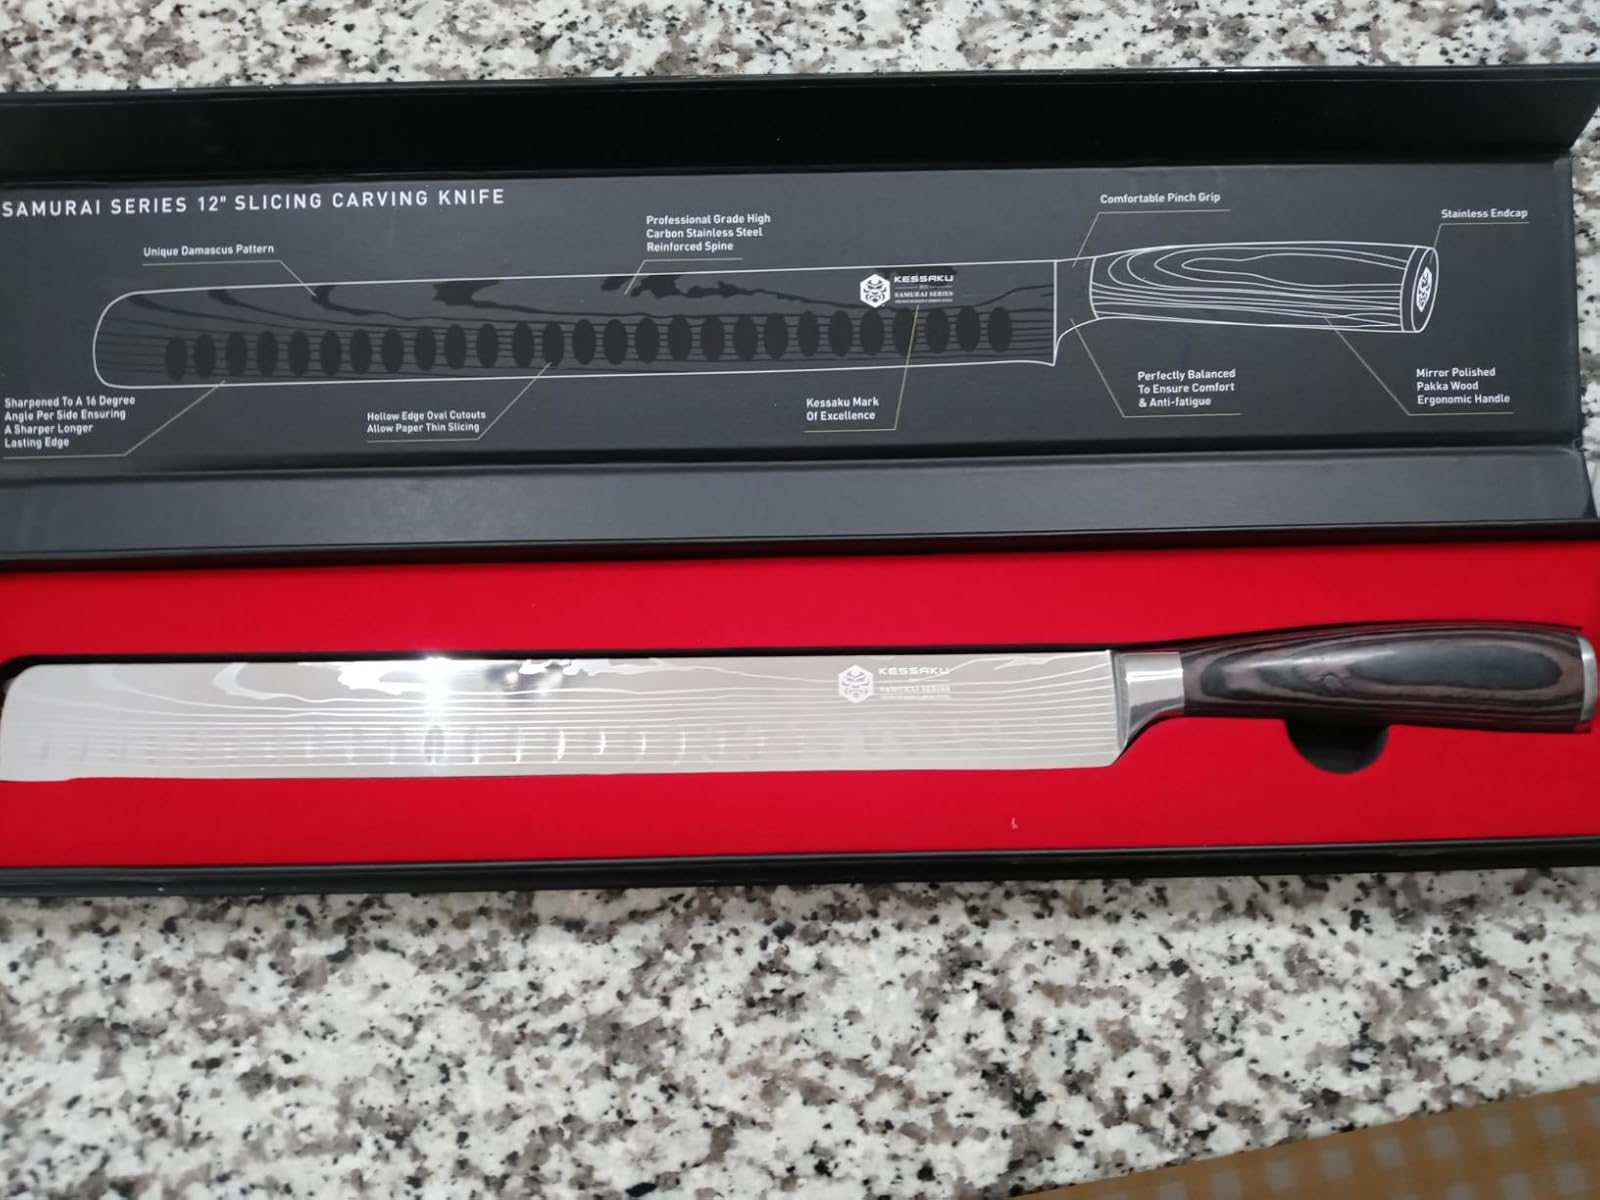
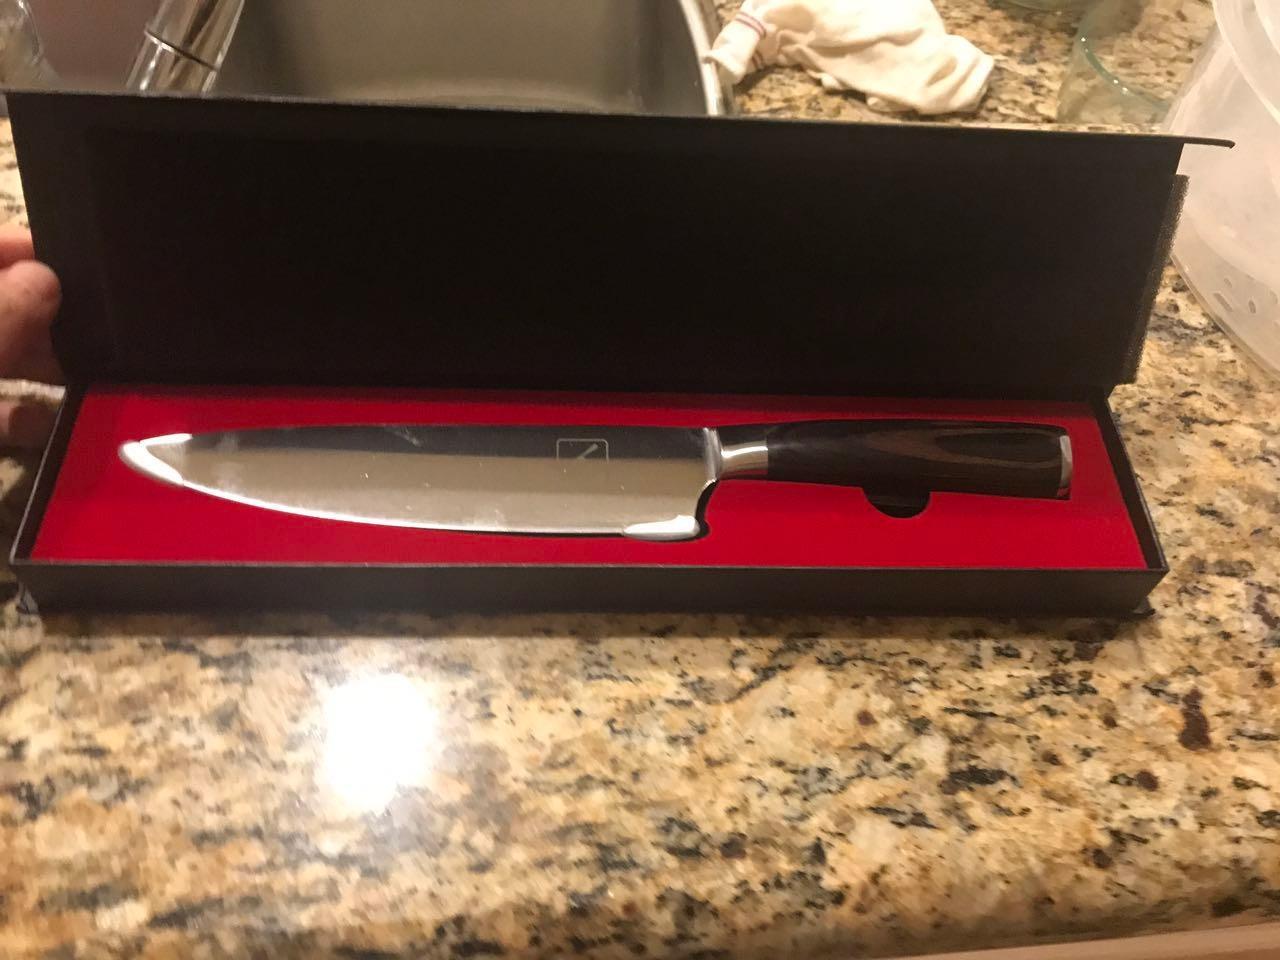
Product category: items_knife
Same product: no